Sullivan Expedition

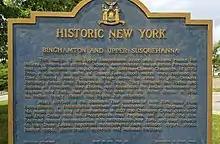
Historic marker, Kirkwood, New York

The expedition was one of the largest campaigns of the Continental Army, involving more than one third of its soldiers. Sullivan was assigned four Continental Army brigades totalling 4,469 men. By the time the expedition set out this number had fallen to just under 4,000 due to disease, desertions and expired enlistments.